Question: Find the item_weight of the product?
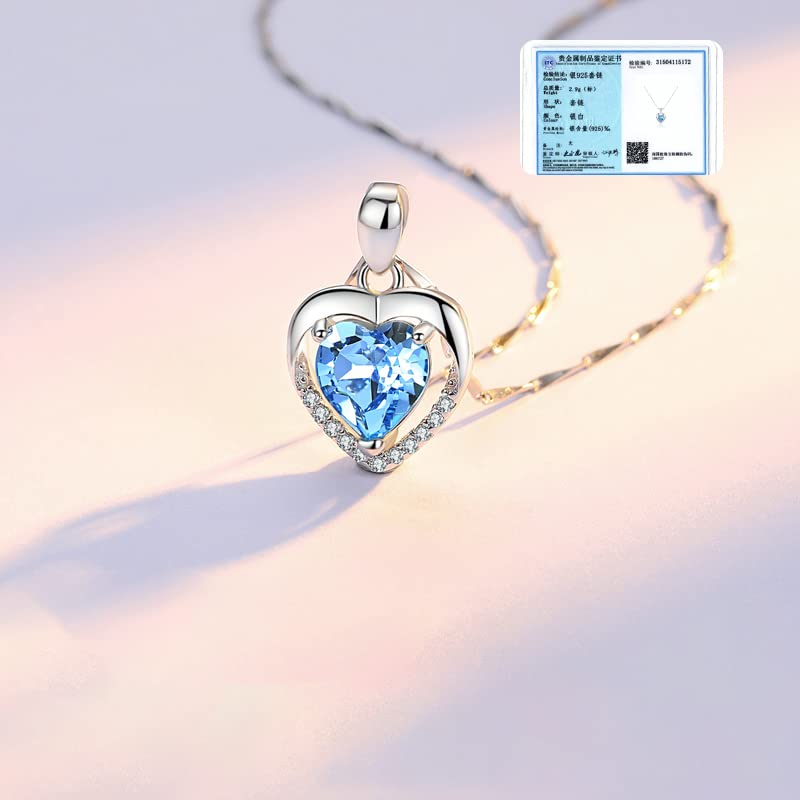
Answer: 2.9 gram